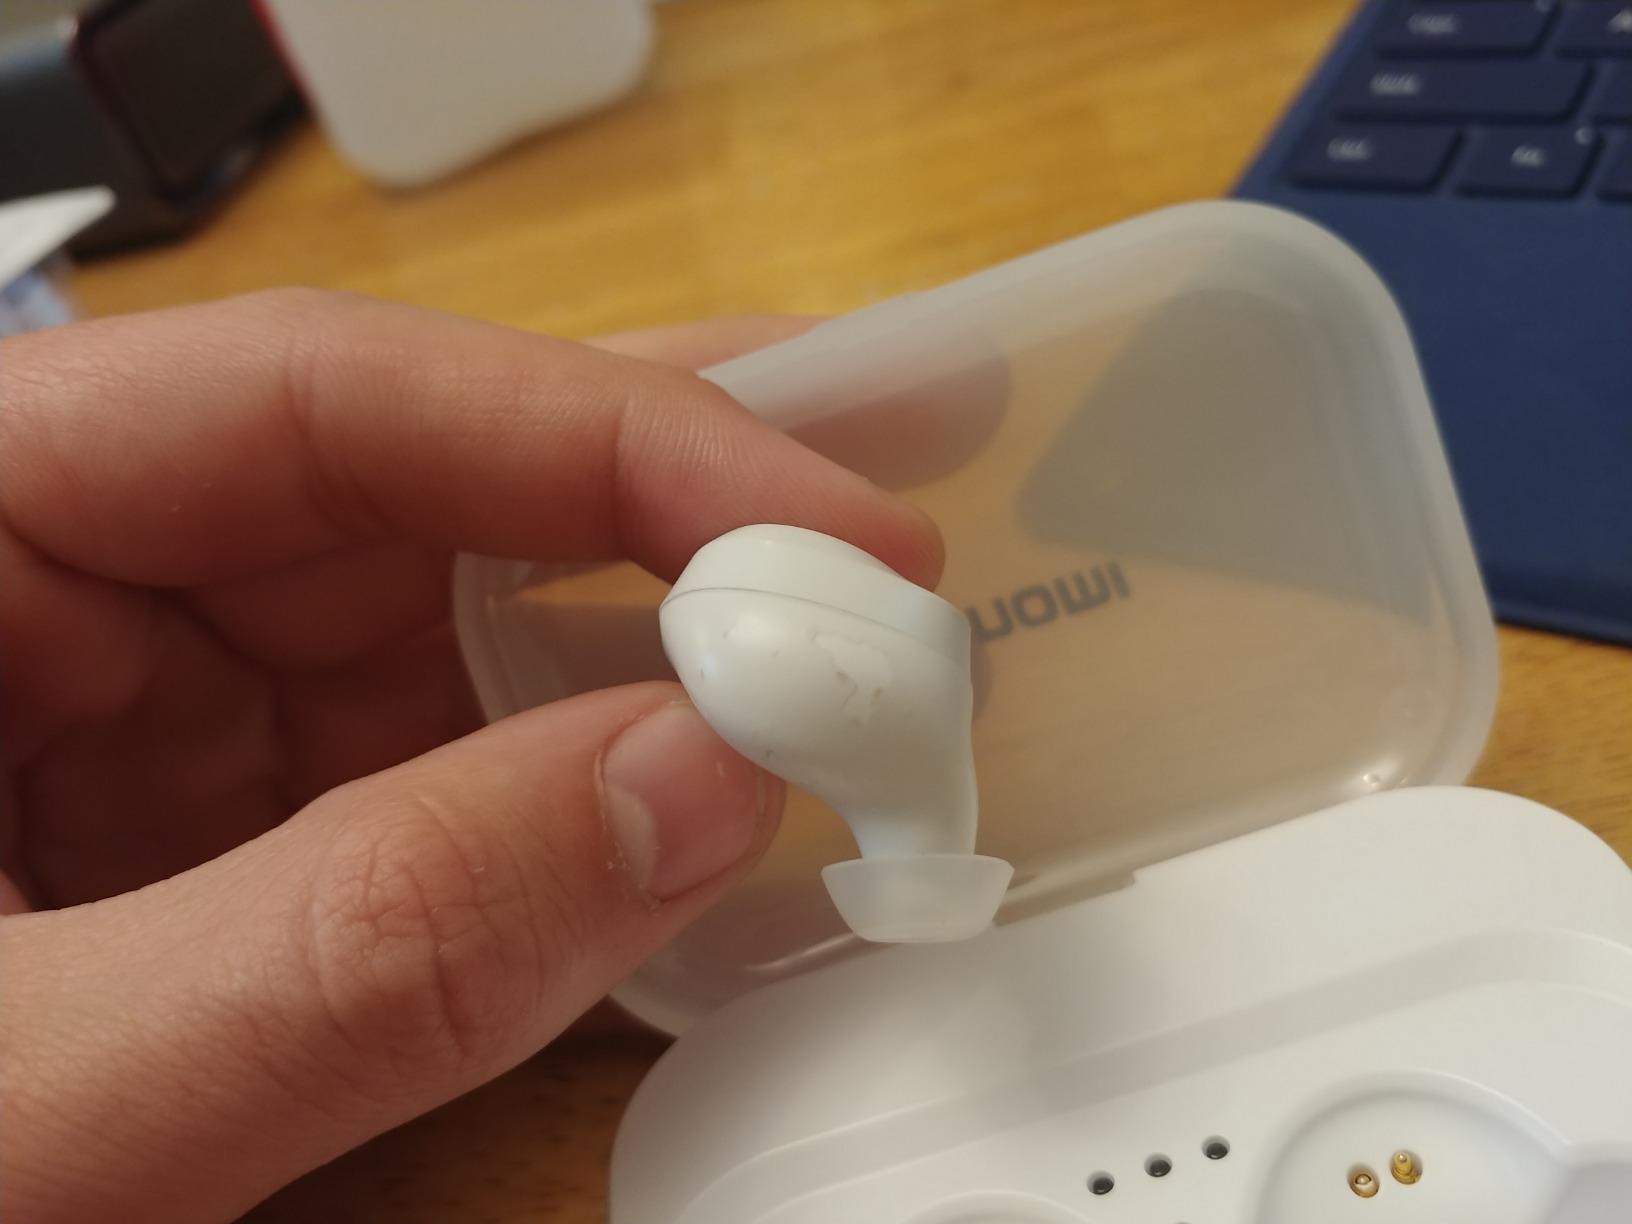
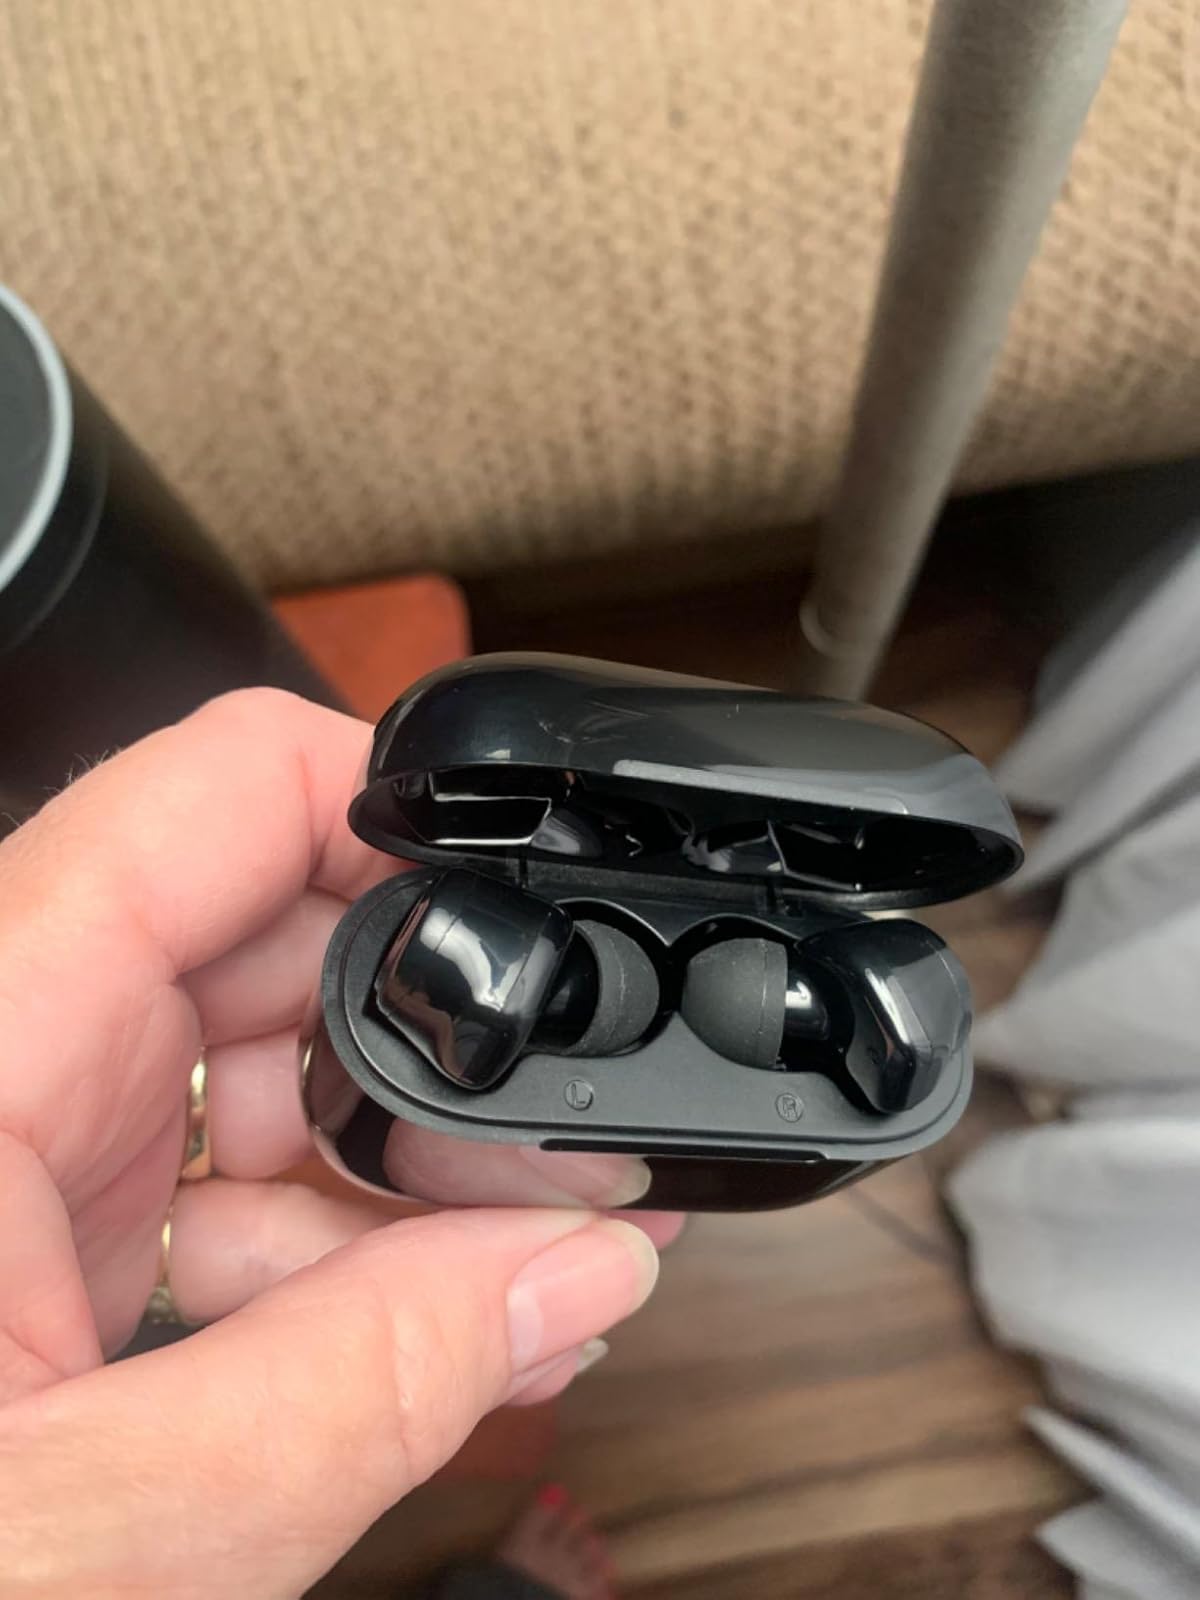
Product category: earbuds
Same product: no